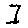
Label: 1